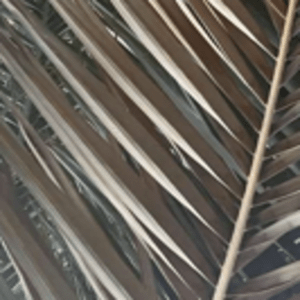
Label: Magnesium Deficiency